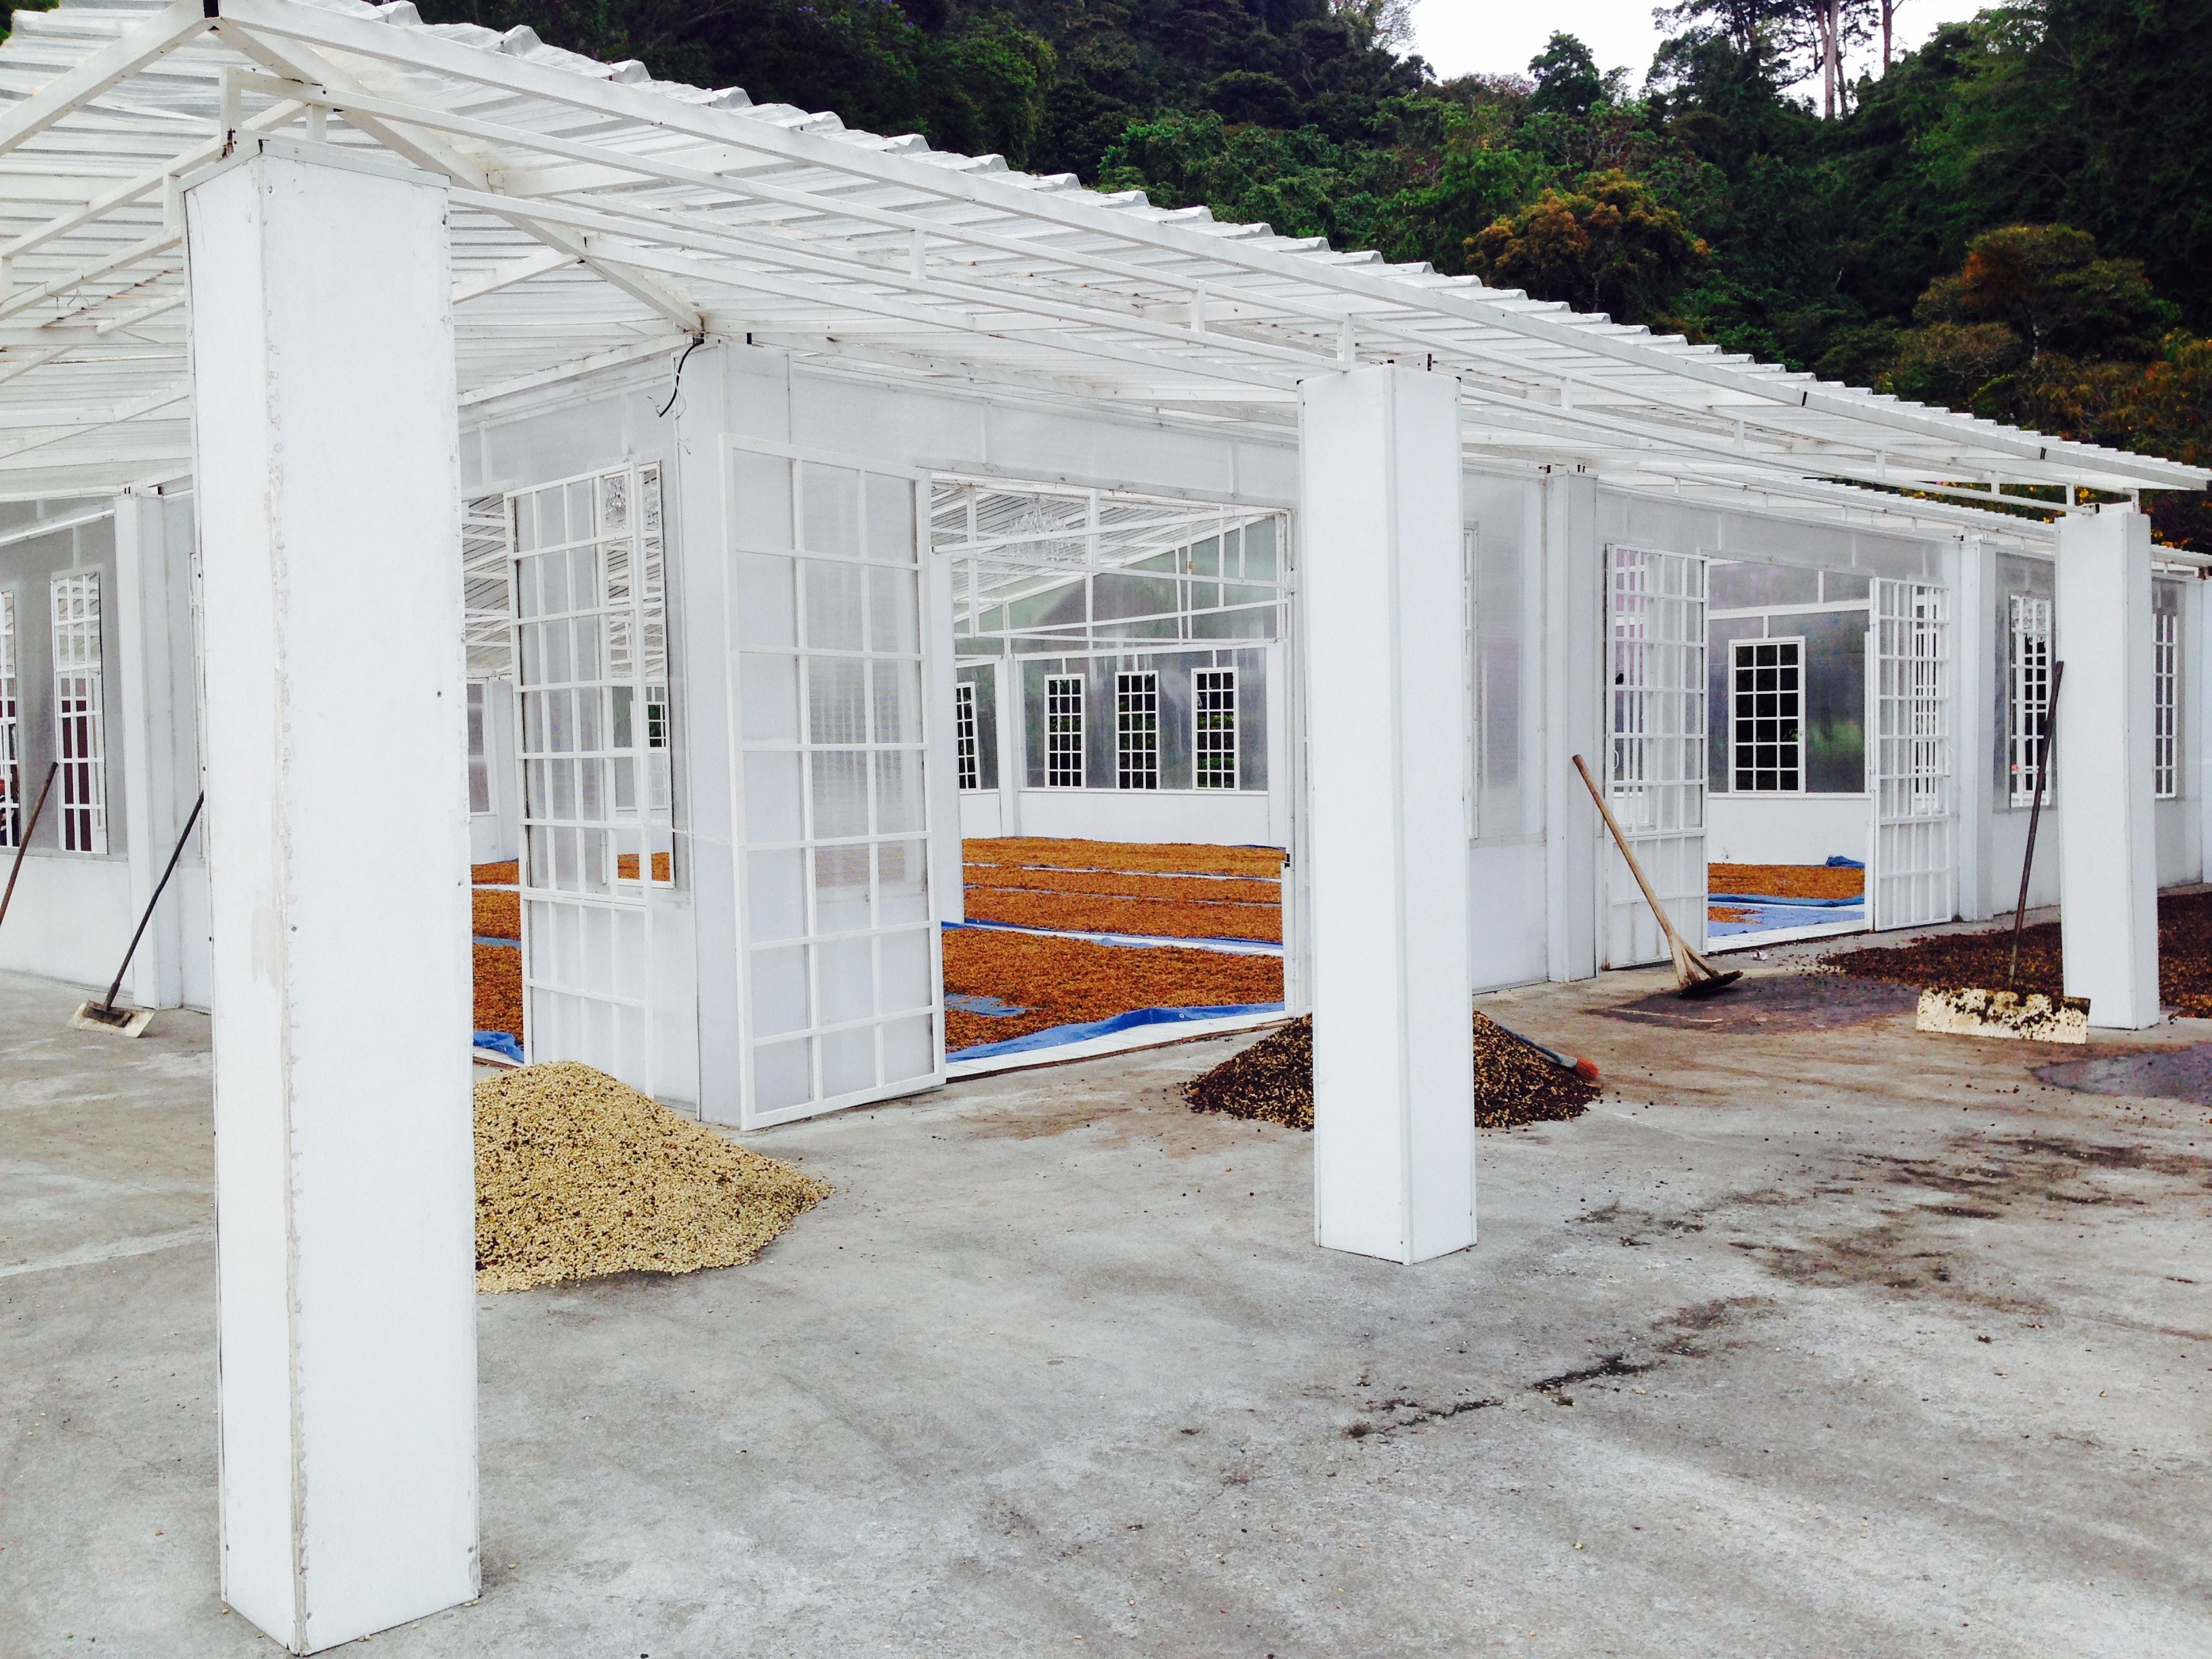
home, shed, porch, canopy, cottage, property, gazebo, tent, pavilion, coffee beans, coffee roasting, coffee plantation, outdoor structure